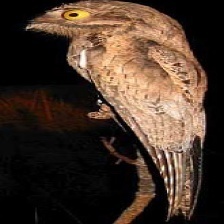
Species: GREAT POTOO
Scientific name: NYCTIBIUS GRANDIS